Sinite Kamani Nature Park

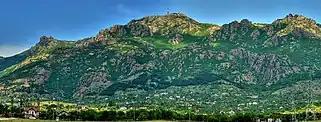
Sinite Kamani seen from the Sliven Valley

Sinite Kamani Nature Park is situated in the Sliven Mountain subdivision of the Balkan Mountains, lying just north of the Sliven Valley. The formation of the contemporary relief of the region began during the early Neogene period.